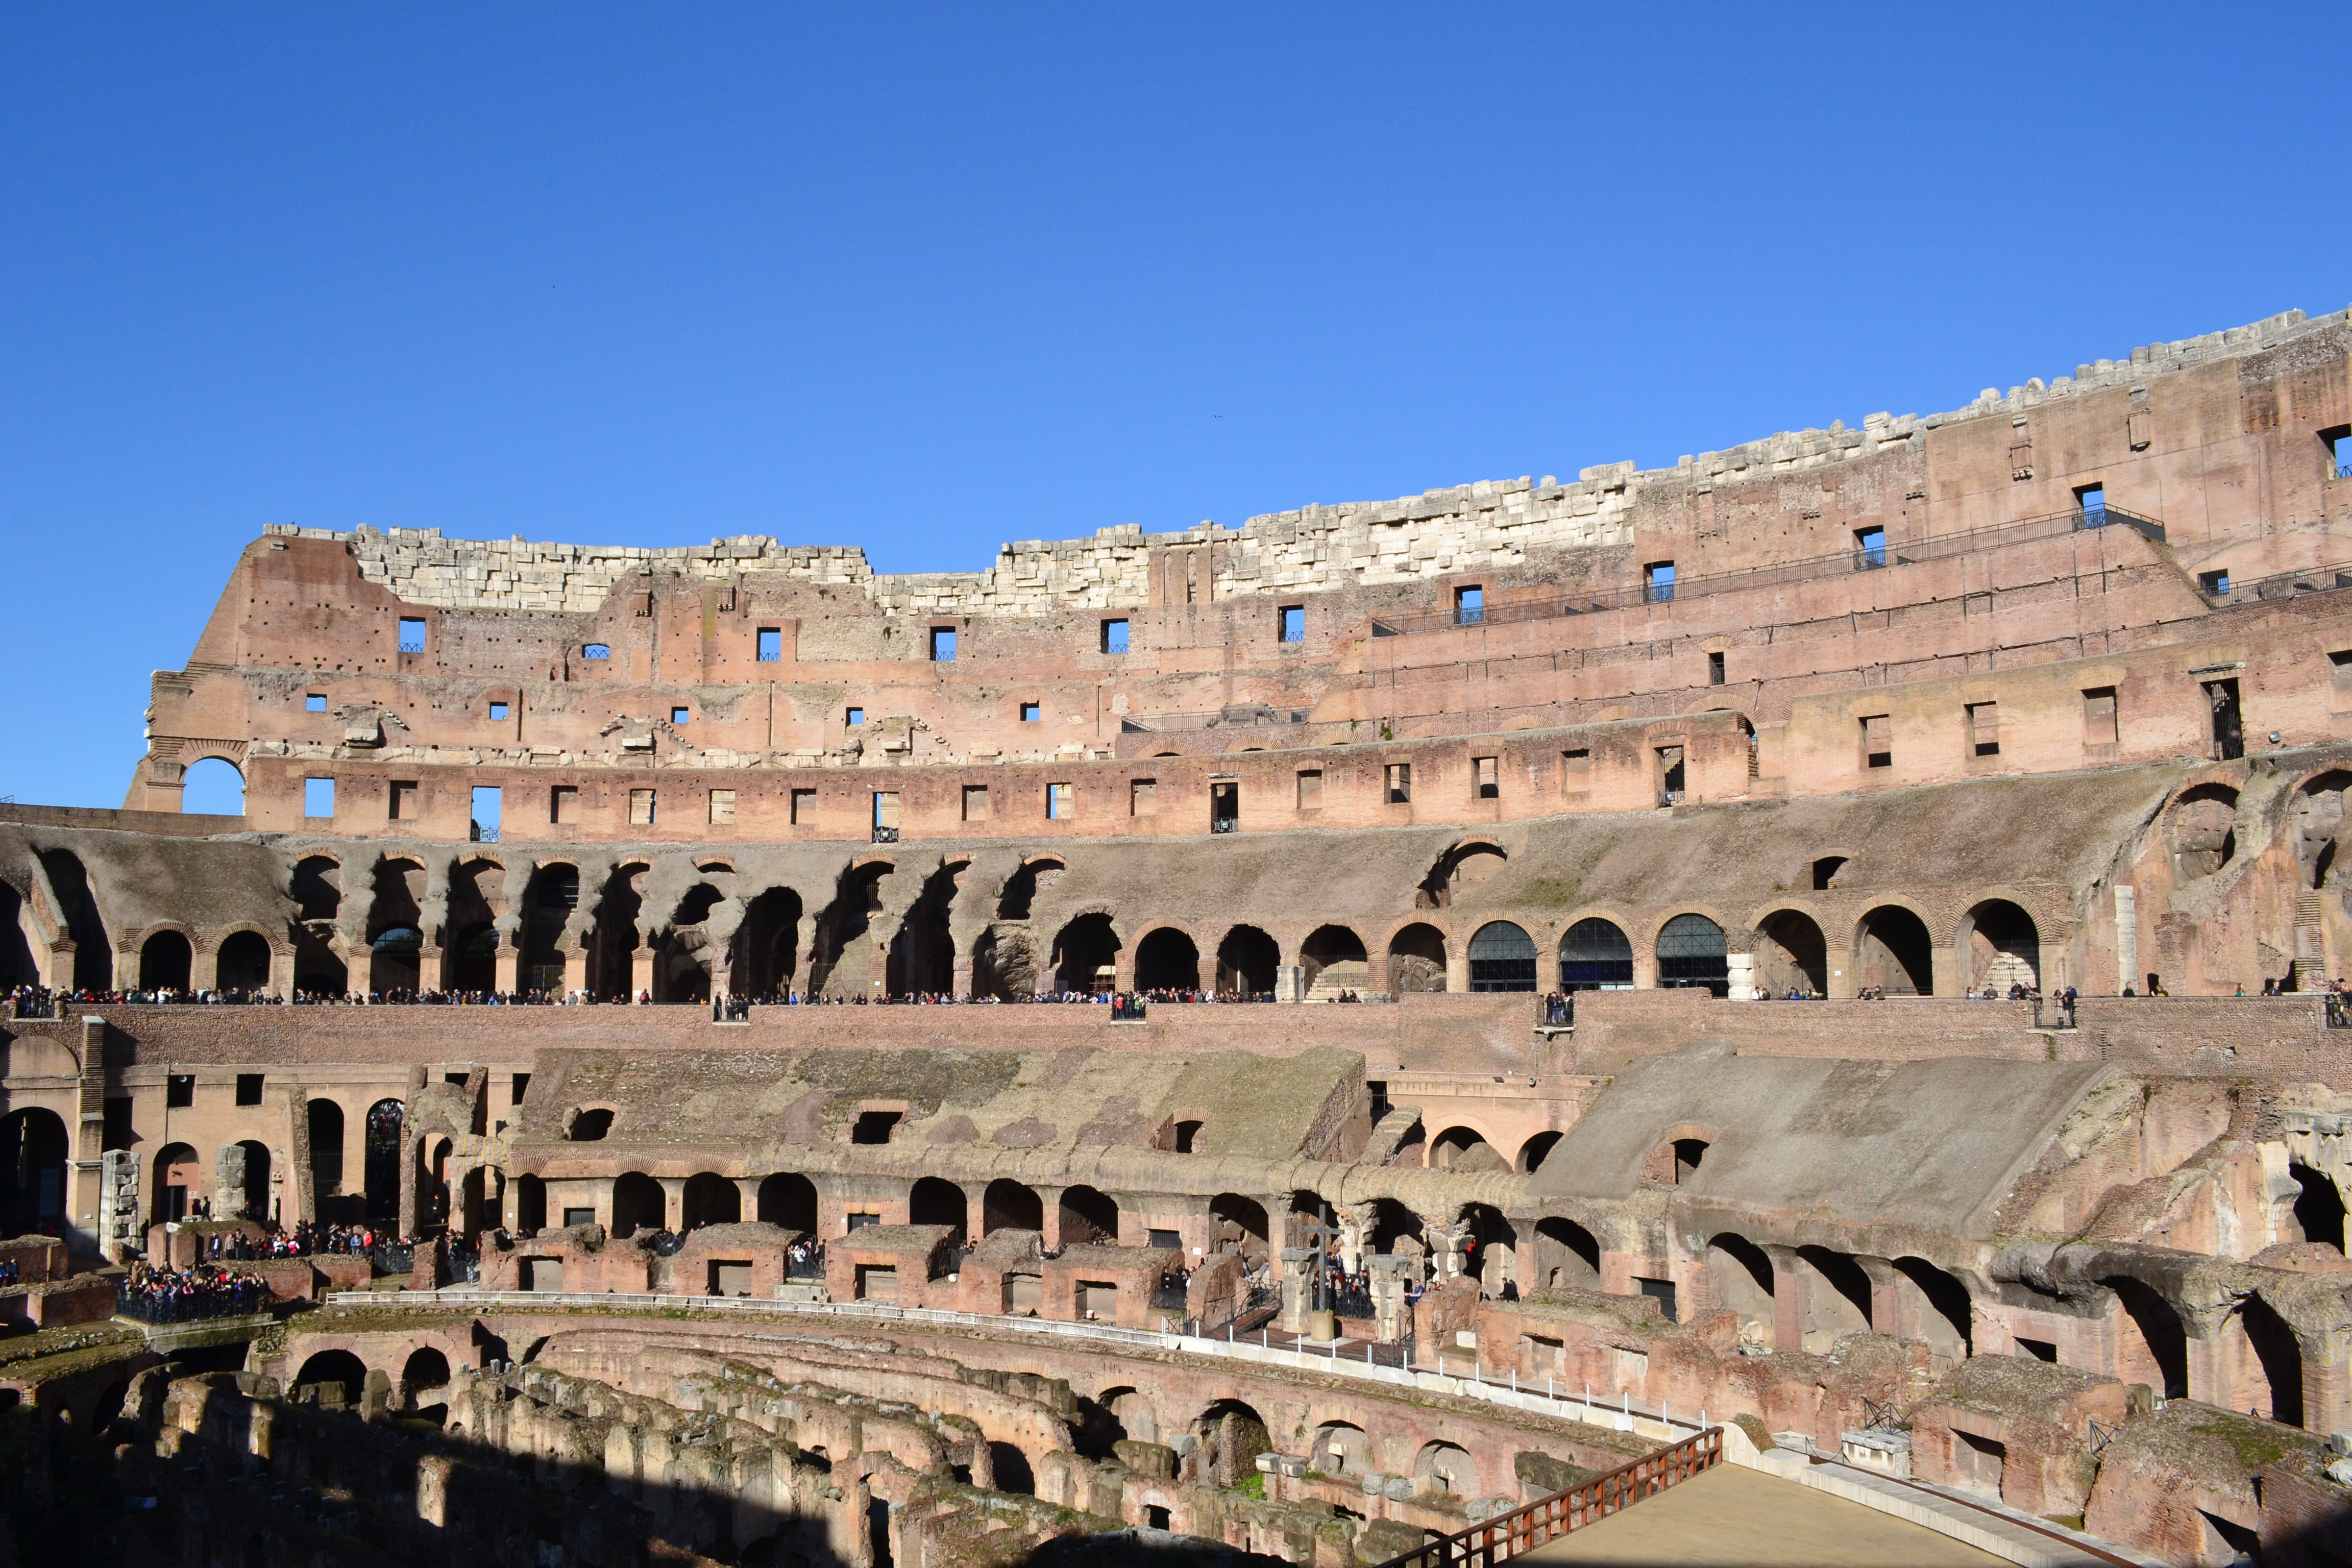
structure, antique, palace, wall, plaza, landmark, italy, fortification, arena, rome, amphitheatre, ruins, arches, bullring, ancient rome, coliseum, unesco world heritage site, historic site, ancient history, human settlement, ancient roman architecture